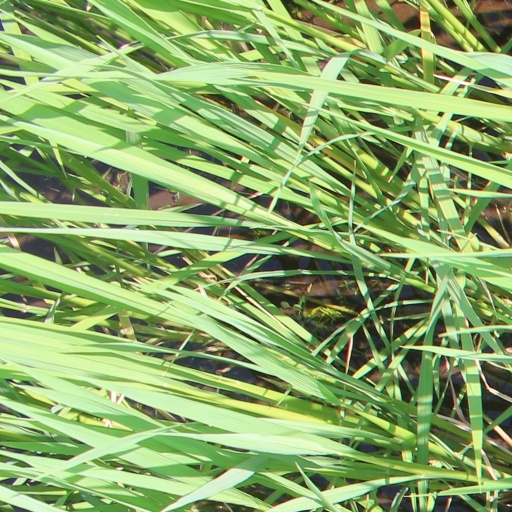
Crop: rice